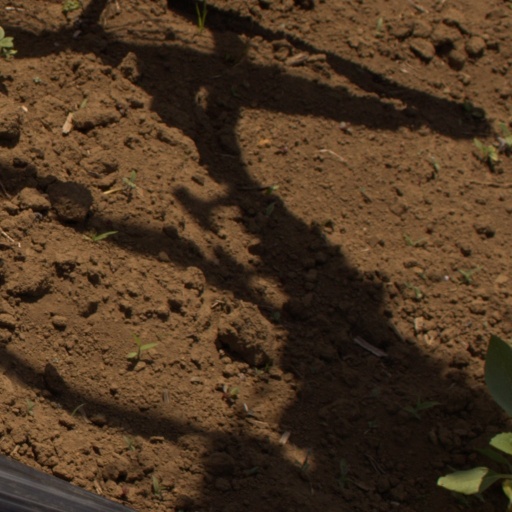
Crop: Jerusalem artichoke